Describe the emotion expressed in this image:  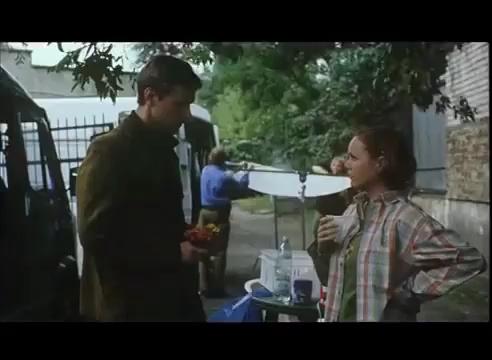
This person displays Pain, valence and arousal with high intensity.